University of Kentucky

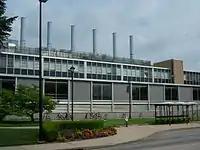
Chemistry-Physics Building

The Biological Pharmaceutical Complex Building complements the adjacent Biomedical Biological Science Research Building, and is expected to be part of the new university research campus. Other recent announcements include the construction of the new $450 million Albert B. Chandler Hospital, which will was one of the largest projects in the state's history in terms of size and economic impact.